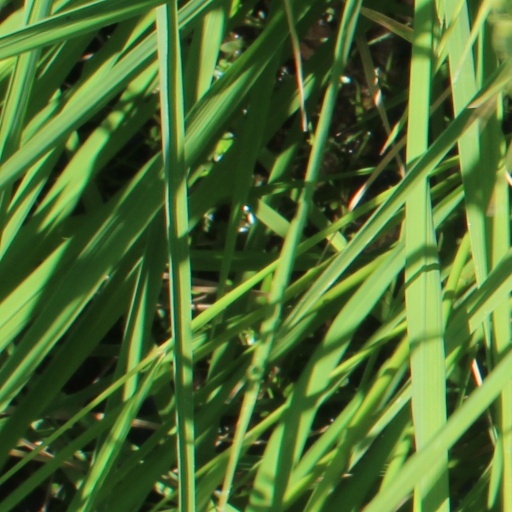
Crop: rice